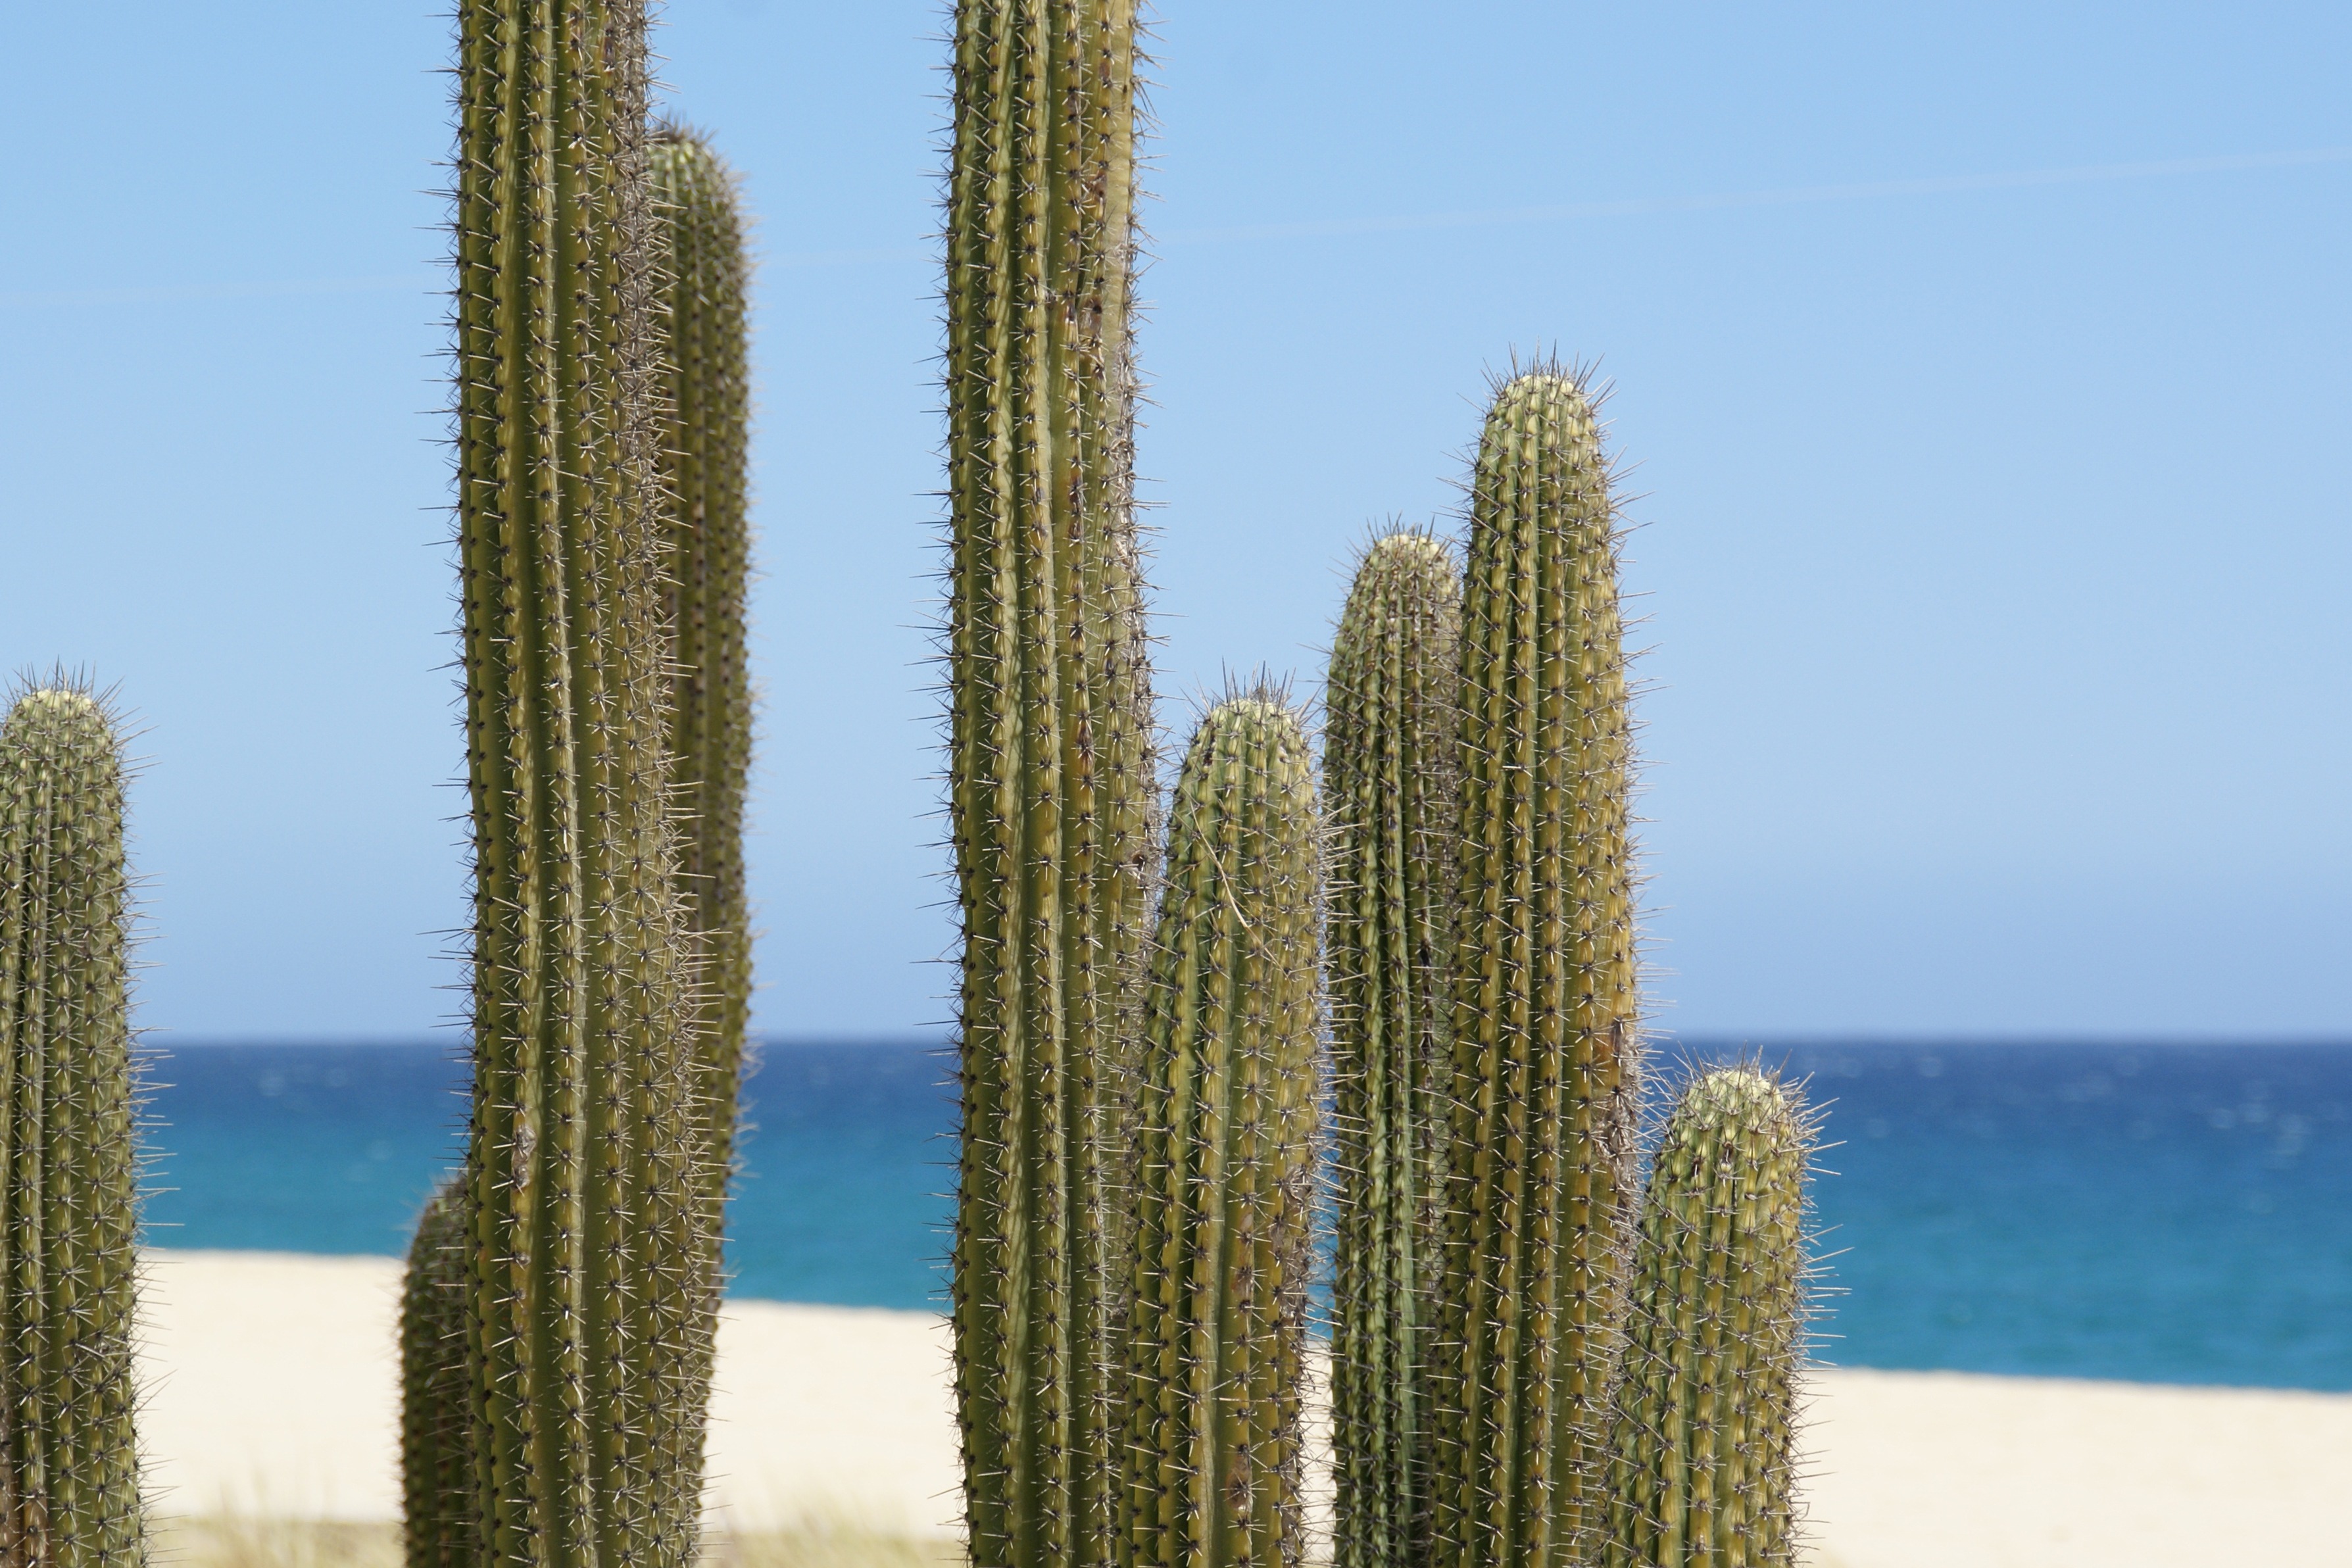
beach, sand, ocean, cactus, plant, shoreline, botany, dessert, cacti, vegetation, thorns, caryophyllales, cactuses, flowering plant, grass family, plant stem, land plant, arecales, hedgehog cactus